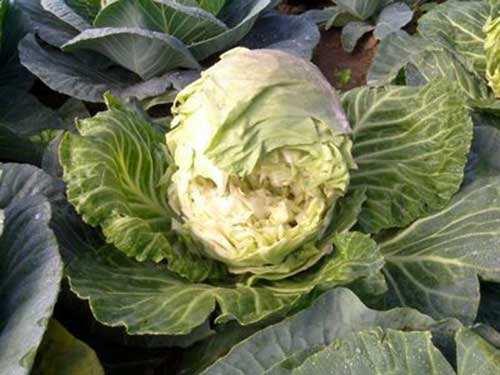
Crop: unknown
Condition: cabbage